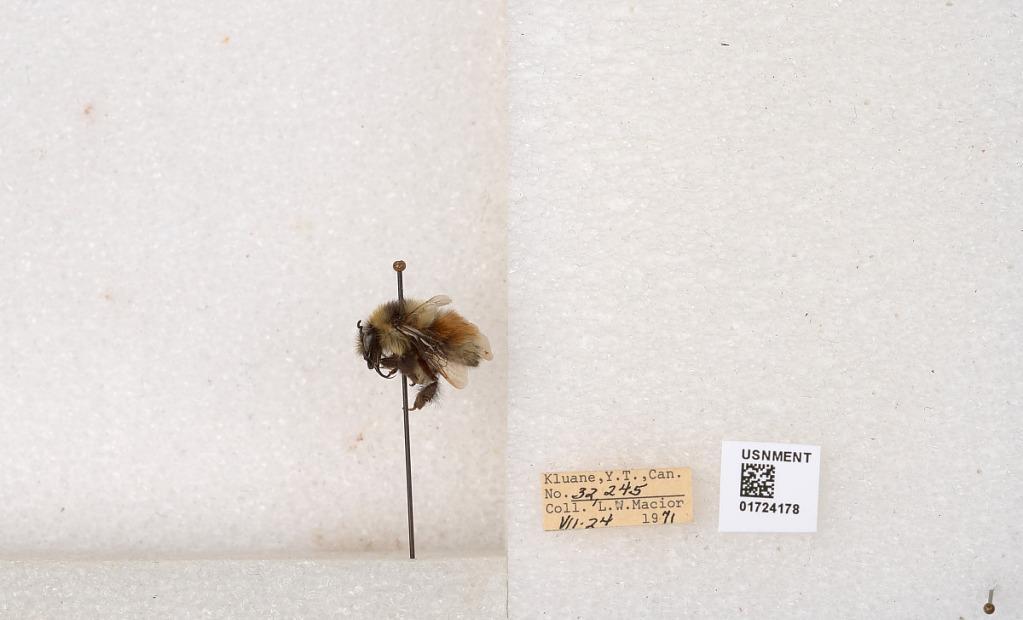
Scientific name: Bombus (Pyrobombus) sylvicola Kirby
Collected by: L. Macior
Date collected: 1971-7-24
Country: Canada
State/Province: Yukon Territory
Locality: Kluane National Park and Reserve
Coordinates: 60.7493, -139.504